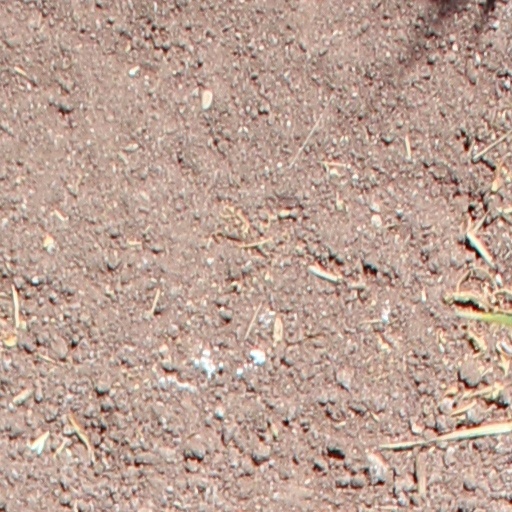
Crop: wheat